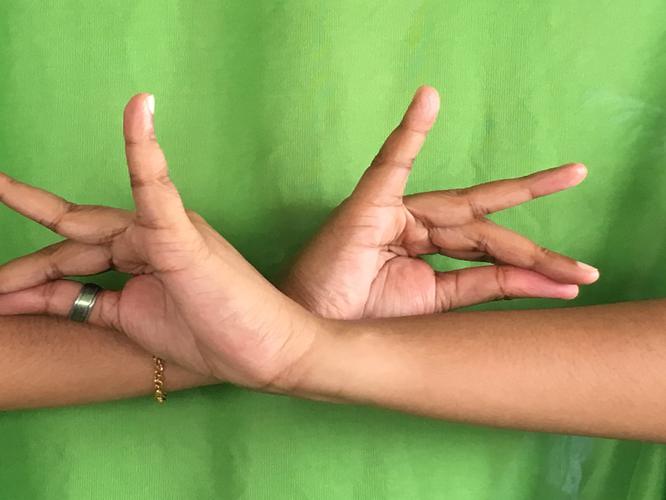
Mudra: Katakavardhana
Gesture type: double_hand